Sihor

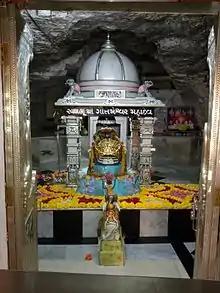
Gotmeshwar Mahadev

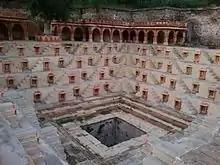
Brahmakund

The Navnath Pilgrimage covers some ancient to very ancient Shiva temples of Sihor. These temples are built and/or renovated between 1000 AD - 1600 AD. This pilgrimage is believed to have more significance when undertaken in the month of Shraavan according to Hindu Calendar. There are faith and devotion attached among people in the region. However, devotees generally don't miss a chance to undertake this brief pilgrimage anytime during the year. Making this pilgrimage by foot is basically preferred and celebrated since old times, and those who are in hurry take up vehicle to cover it.